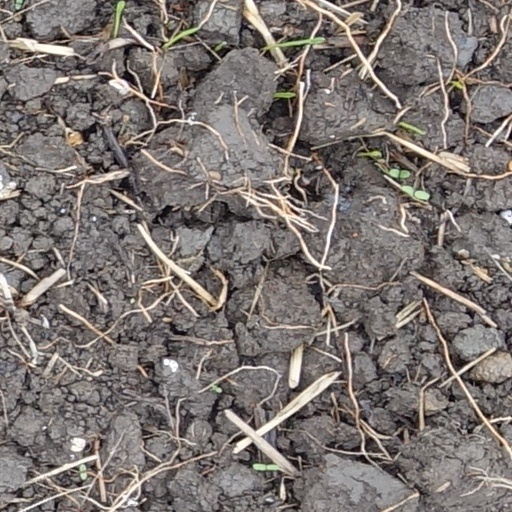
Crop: wheat